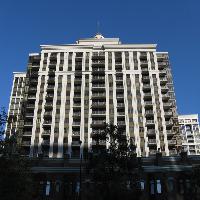
Weather: sun or clear